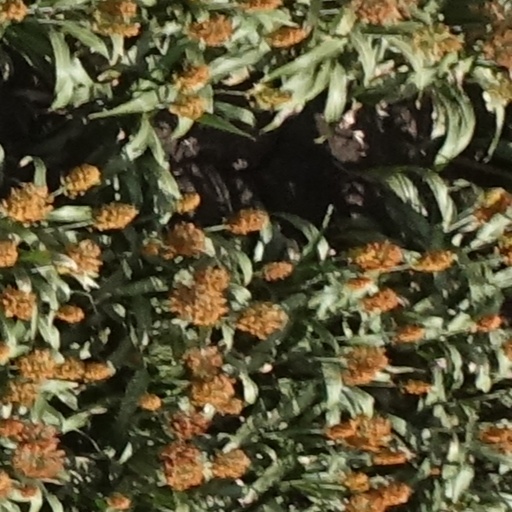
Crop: sorghum